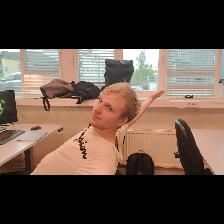
Label: Human